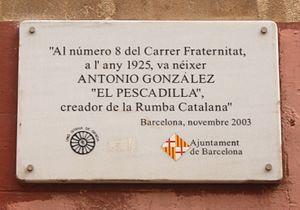
La rumba catalane est un dérivé de la rumba flamenca mais elle intègre des influences du son cubain et du mambo.